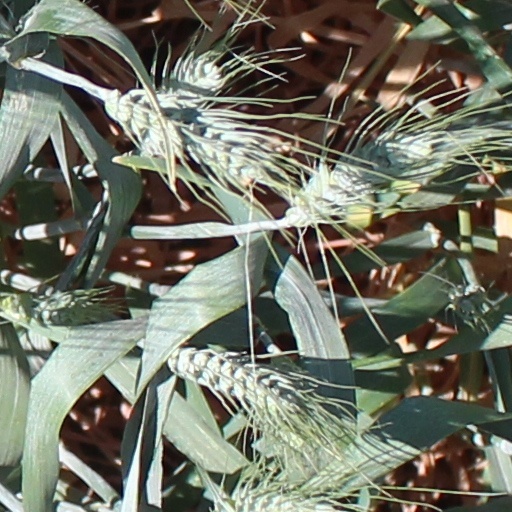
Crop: wheat